Dick Turpin

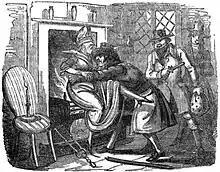
A 19th-century illustration of the raid at Loughton, as seen in the "Newgate Calendar"

By October 1734 several in the gang had either been captured or had fled, and the remaining members moved away from poaching, raiding the home of a chandler and grocer named Peter Split, at Woodford. Although the identities of the perpetrators are unknown, Turpin may have been involved. Two nights later they struck again, at the Woodford home of a gentleman named Richard Woolridge, a Furnisher of Small Arms in the Office of Ordnance at the Tower of London. In December Jasper and Samuel Gregory, John Jones, and John Wheeler, attacked the home of John Gladwin (a higler) and John Shockley, in Chingford. On 19 December Turpin and five other men raided the home of Ambrose Skinner, a 73-year-old farmer from Barking, leaving with an estimated .